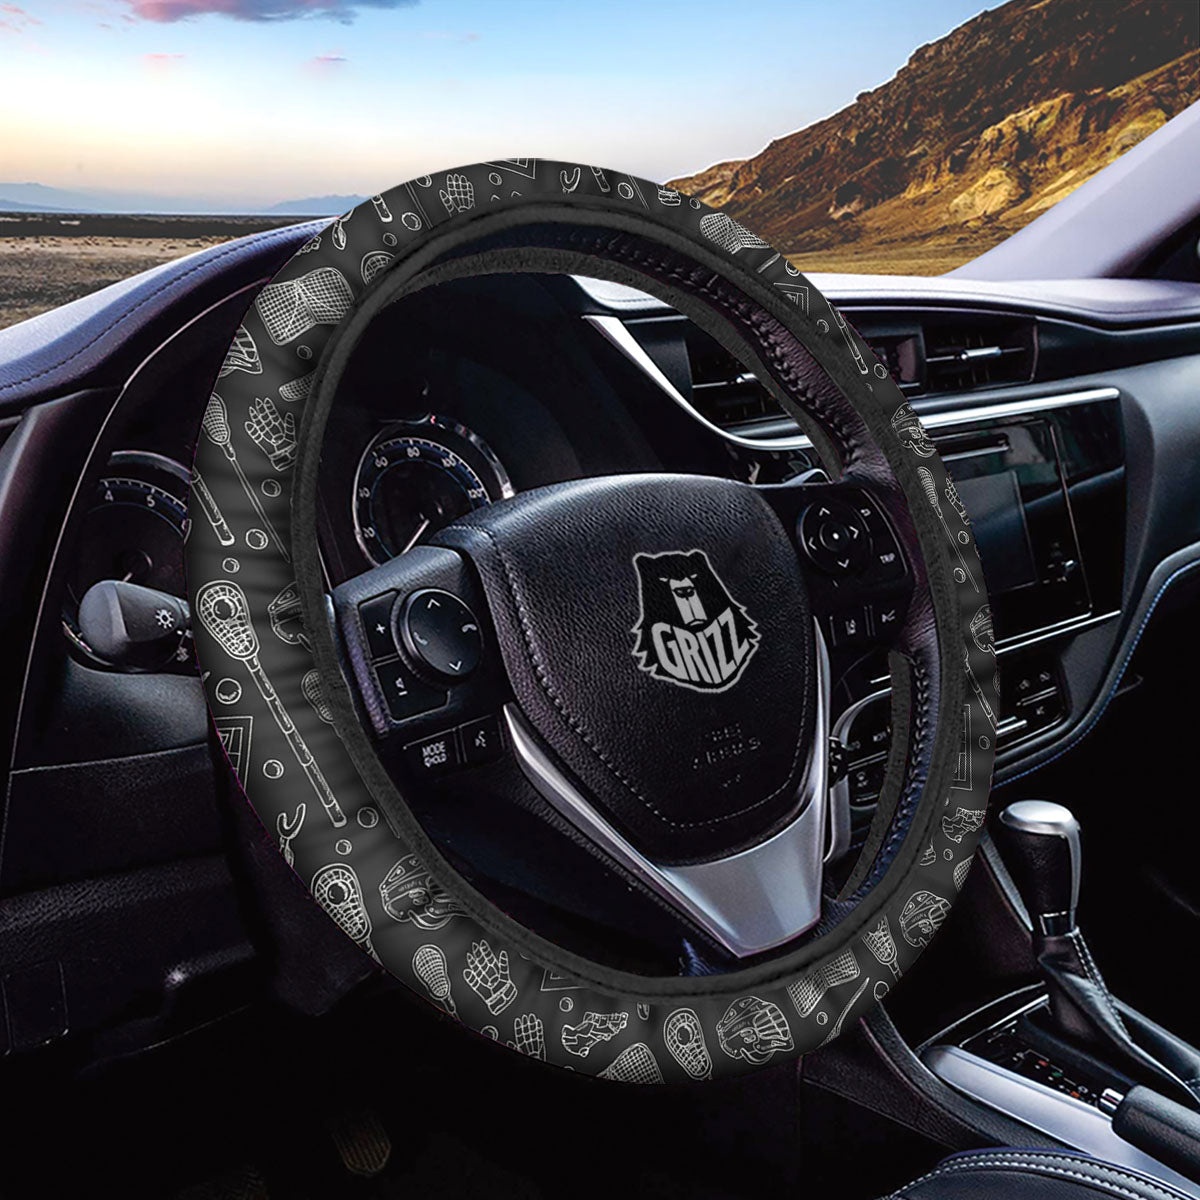
Lacrosse Doodle Print Pattern Car Steering Wheel Cover
Looking for a unique steering wheel cover ? Check out our Lacrosse Doodle Print Pattern Car Steering Wheel Cover at Grizzshopping. Our steering wheel cover are handcrafted to the highest quality standards that custom made for you Dimension 15x1.6 inches Made of high elasticity neoprene fabric, washable heatproof and wear-resistant Soft and durable in touch, ease your discomfort during long driving and daily coummuting Upgrade your vehicle instantly with this stunning looking, luxury leather steering wheel wrap with sports detailing and put some style in your ride! All steering wheel cover are unique and handcrafted to the highest quality standards Please note that the example pictures are for illustration purposes only. The actual finished color might be slightly different from the example pictures based on the material. Please be informed that all of our products are printing artwork. Even the name of product might signify that it is glitter, holographic, neon or else but it just the name describe to the illustrations that being printed on the product not the material.
Brand: Grizzshopping
Category: Vehicles & Parts > Vehicle Parts & Accessories > Motor Vehicle Parts > Motor Vehicle Interior Fittings > Steering Wheel Covers